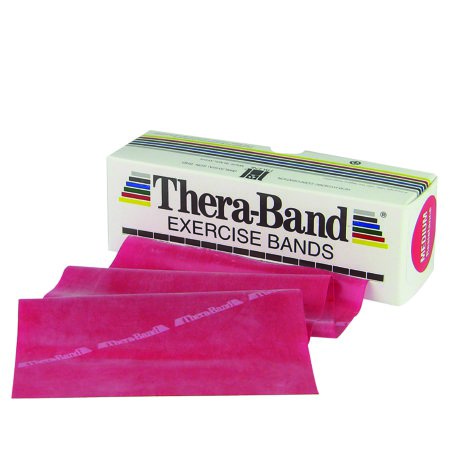
Exercise Resistance Band TheraBand® Red 5 Inch X 6 Yard Medium Resistance
SKU # 341346 Manufacturer # 10-1001 Brand TheraBand® Manufacturer Fabrication Enterprises Country of Origin Malaysia Application Exercise Resistance Band Color Red Dimensions 5 Inch X 6 Yard Is_Active_Vendor Y Is_DSCSA N Is_Discontinued N Is_Medical_Device N Lot_Tracking_Flag N Material Latex On_Allocation N Resistance Medium Resistance Supplier_ID 3884860 UNSPSC Code 42251608 Latex Free Indicator Contains Latex Features Can be used independently or as part of a progressive exercise program Band is 5 inch wide 6 yard dispenser box
Brand: ER Medical
Category: Sporting Goods > Fitness & General Exercise Equipment > Exercise Bands & Loops